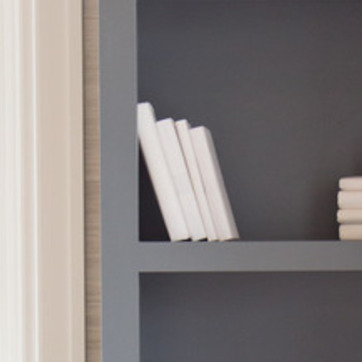
Material: paper